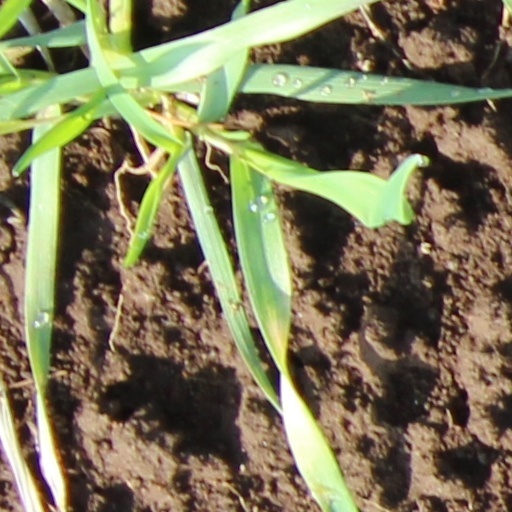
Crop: wheat